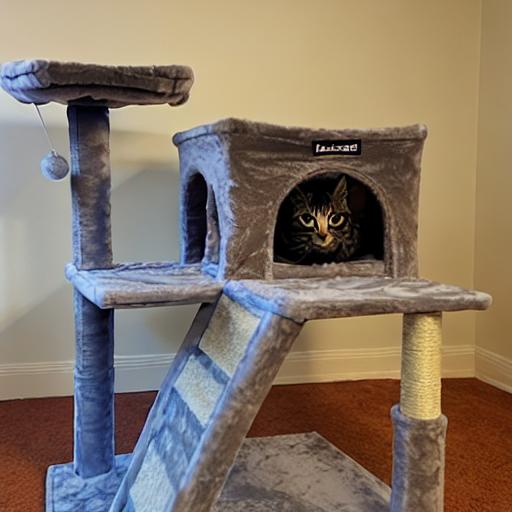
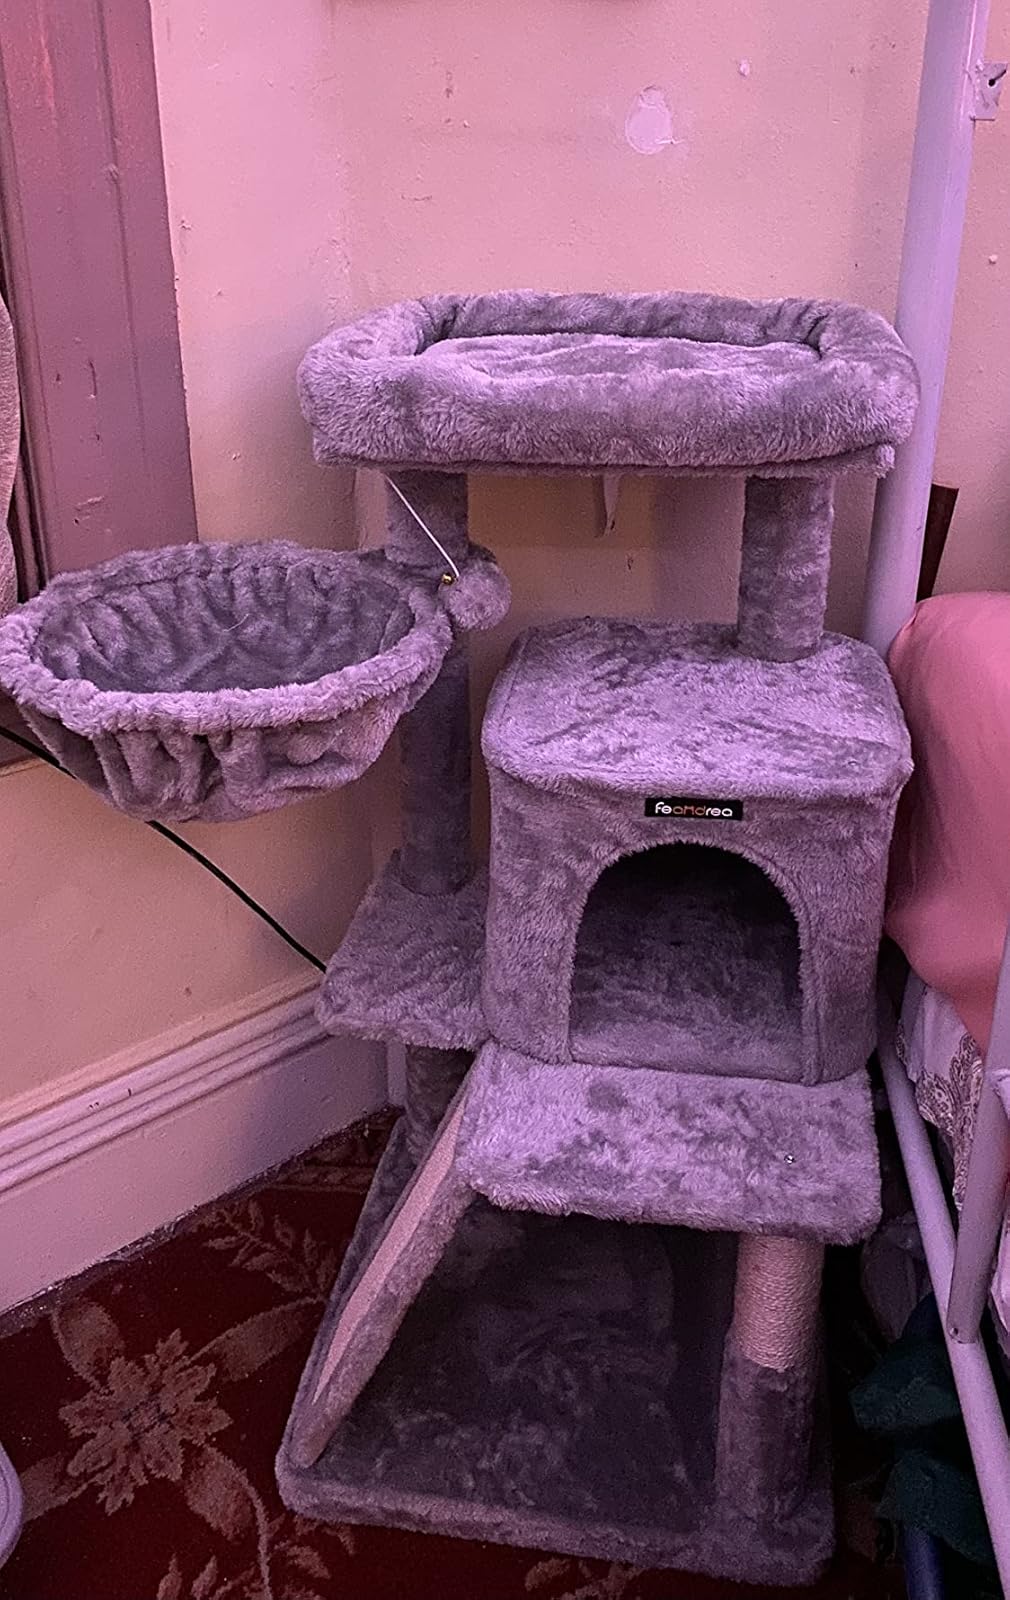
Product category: items_cat tree
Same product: no